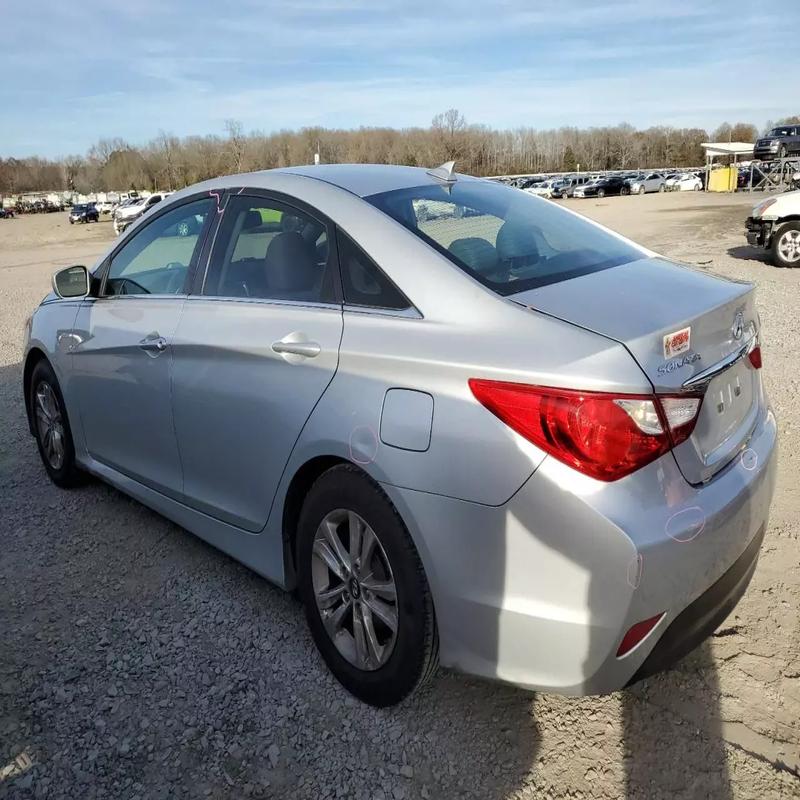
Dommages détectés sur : aile arrière gauche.
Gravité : mineur